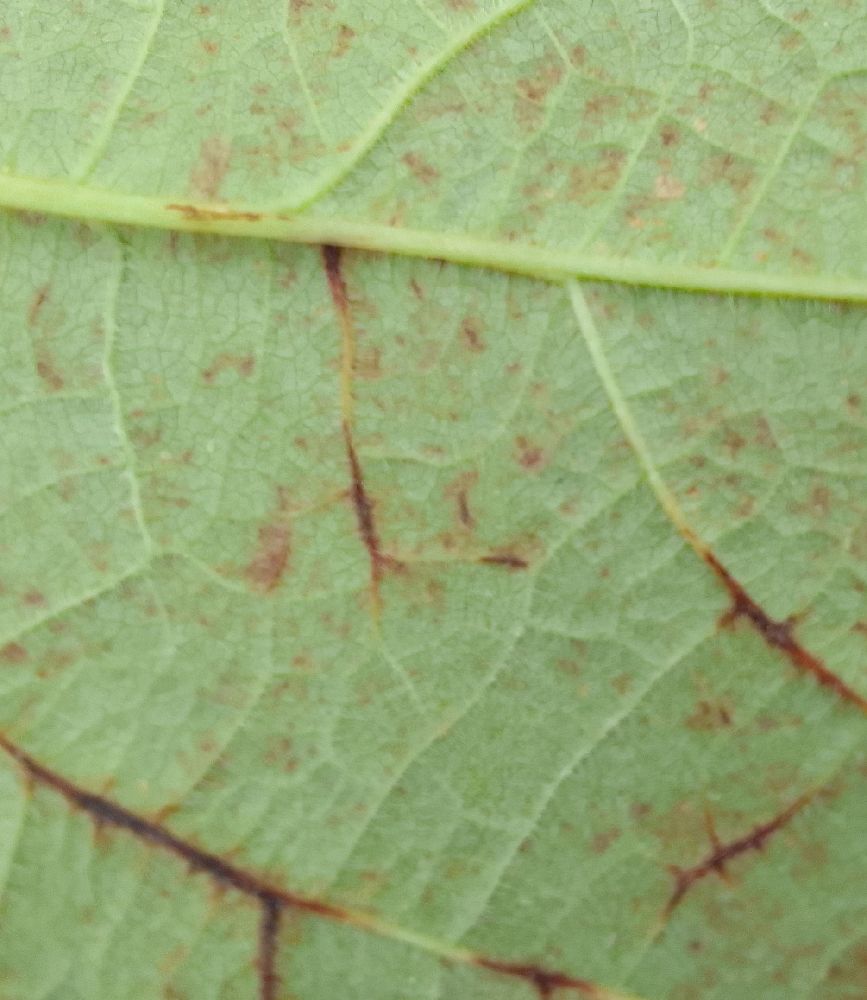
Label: anthracnose